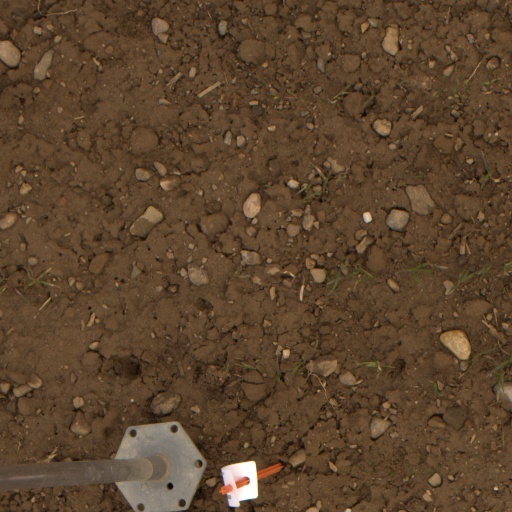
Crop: wheat